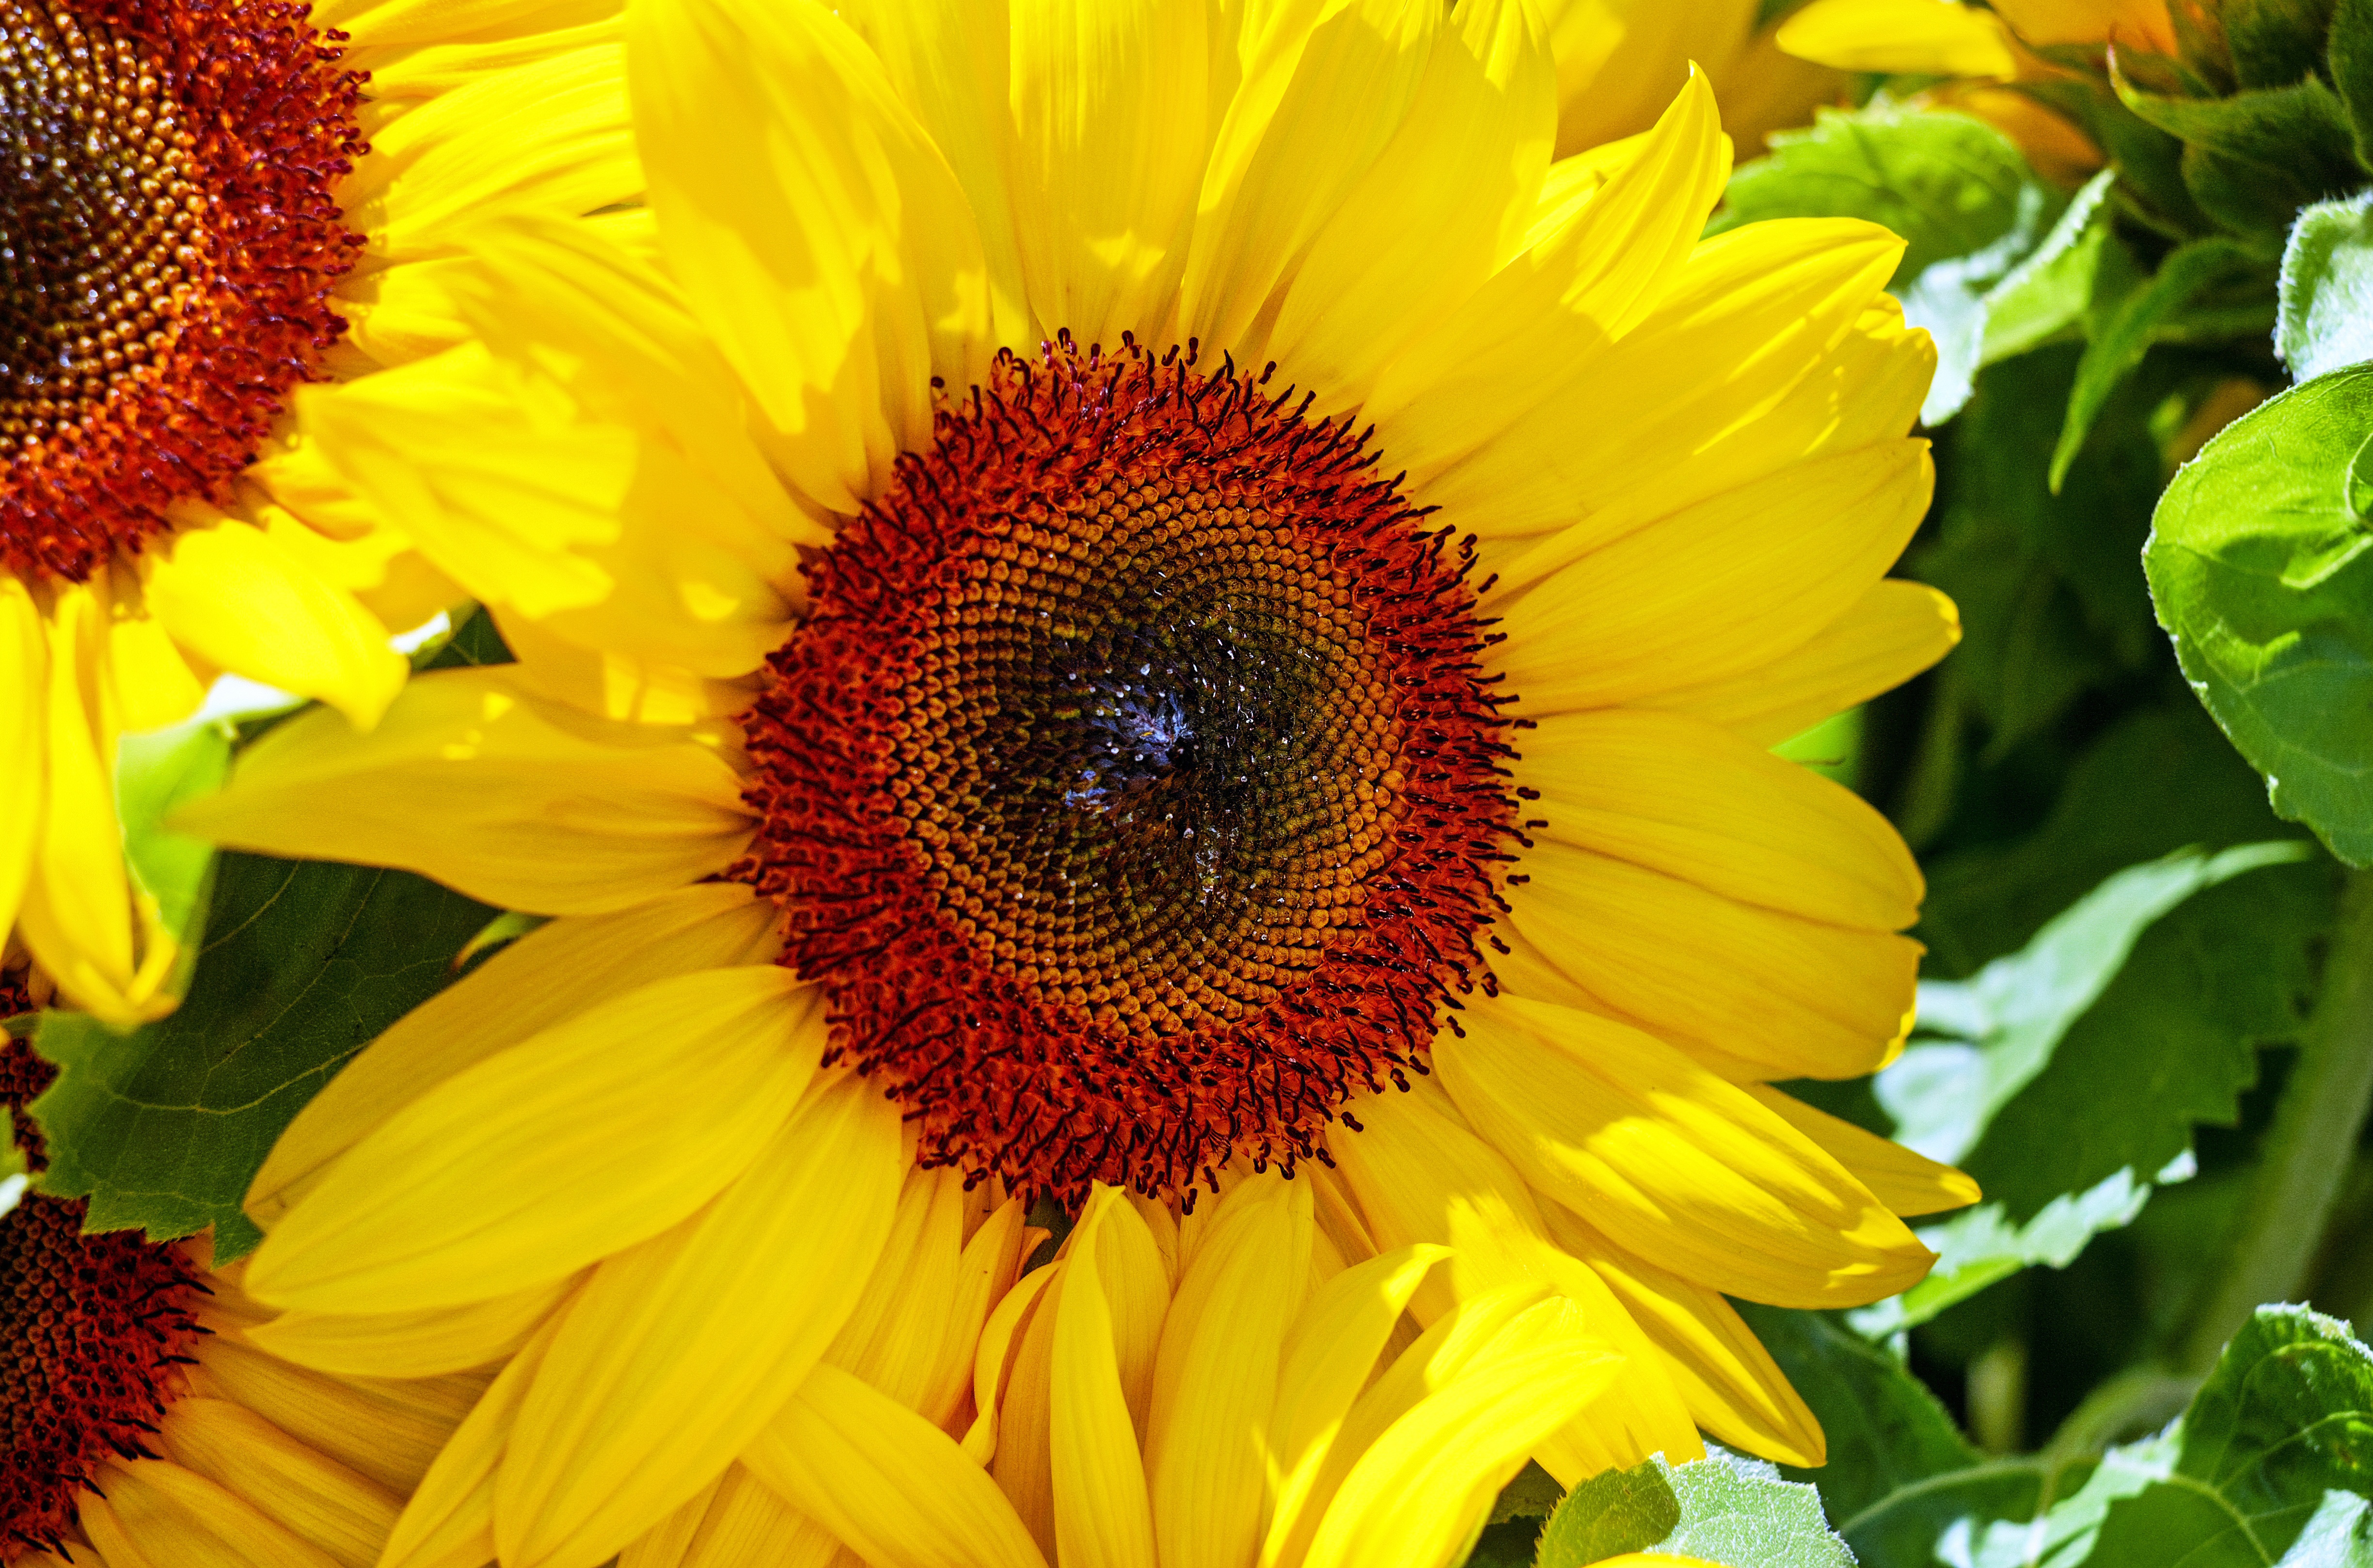
blossom, plant, field, flower, petal, bloom, summer, yellow, flora, sunflower, flowers, sun flower, vegetarian food, flowering plant, daisy family, asterales, sunflower seed, annual plant, land plant